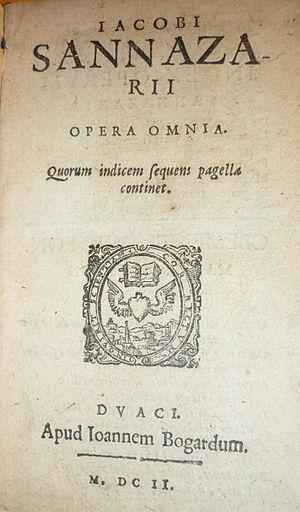
L'histoire du terme Acadie et de ses dérivés commence en 1524 lorsque Giovanni da Verrazano l'utilise pour la première fois. Ce nom serait soit d'origine malécite-passamaquoddy, micmaque ou grecque.
Jacopo Sannazaro, parfois francisé Jacques Sannazar, né à Naples le 28 juillet 1458 et mort en 1530, est un poète italien de la Renaissance. Il a passé quelques années de sa vie en exil en France de 1501 à 1504.
Les universités de Douai sont les trois institutions d'enseignement supérieur qui ont eu pour siège la ville de Douai dans les Pays-Bas espagnols puis en France. L'histoire de la première université de Douai s'étale de 1559 à 1795. Puis, de 1808 à 1815, et à nouveau de 1854 à 1887, Douai est le siège de nouvelles facultés qui sont finalement transférées à Lille en 1887 puis intégrées à la nouvelle université de Lille, établie en 1896. La devise « Universitas Insulensis Olim Duacensis » de l'université de Lille témoigne de cette filiation.